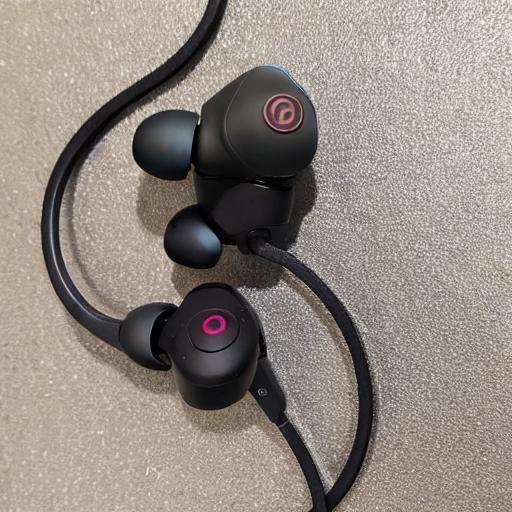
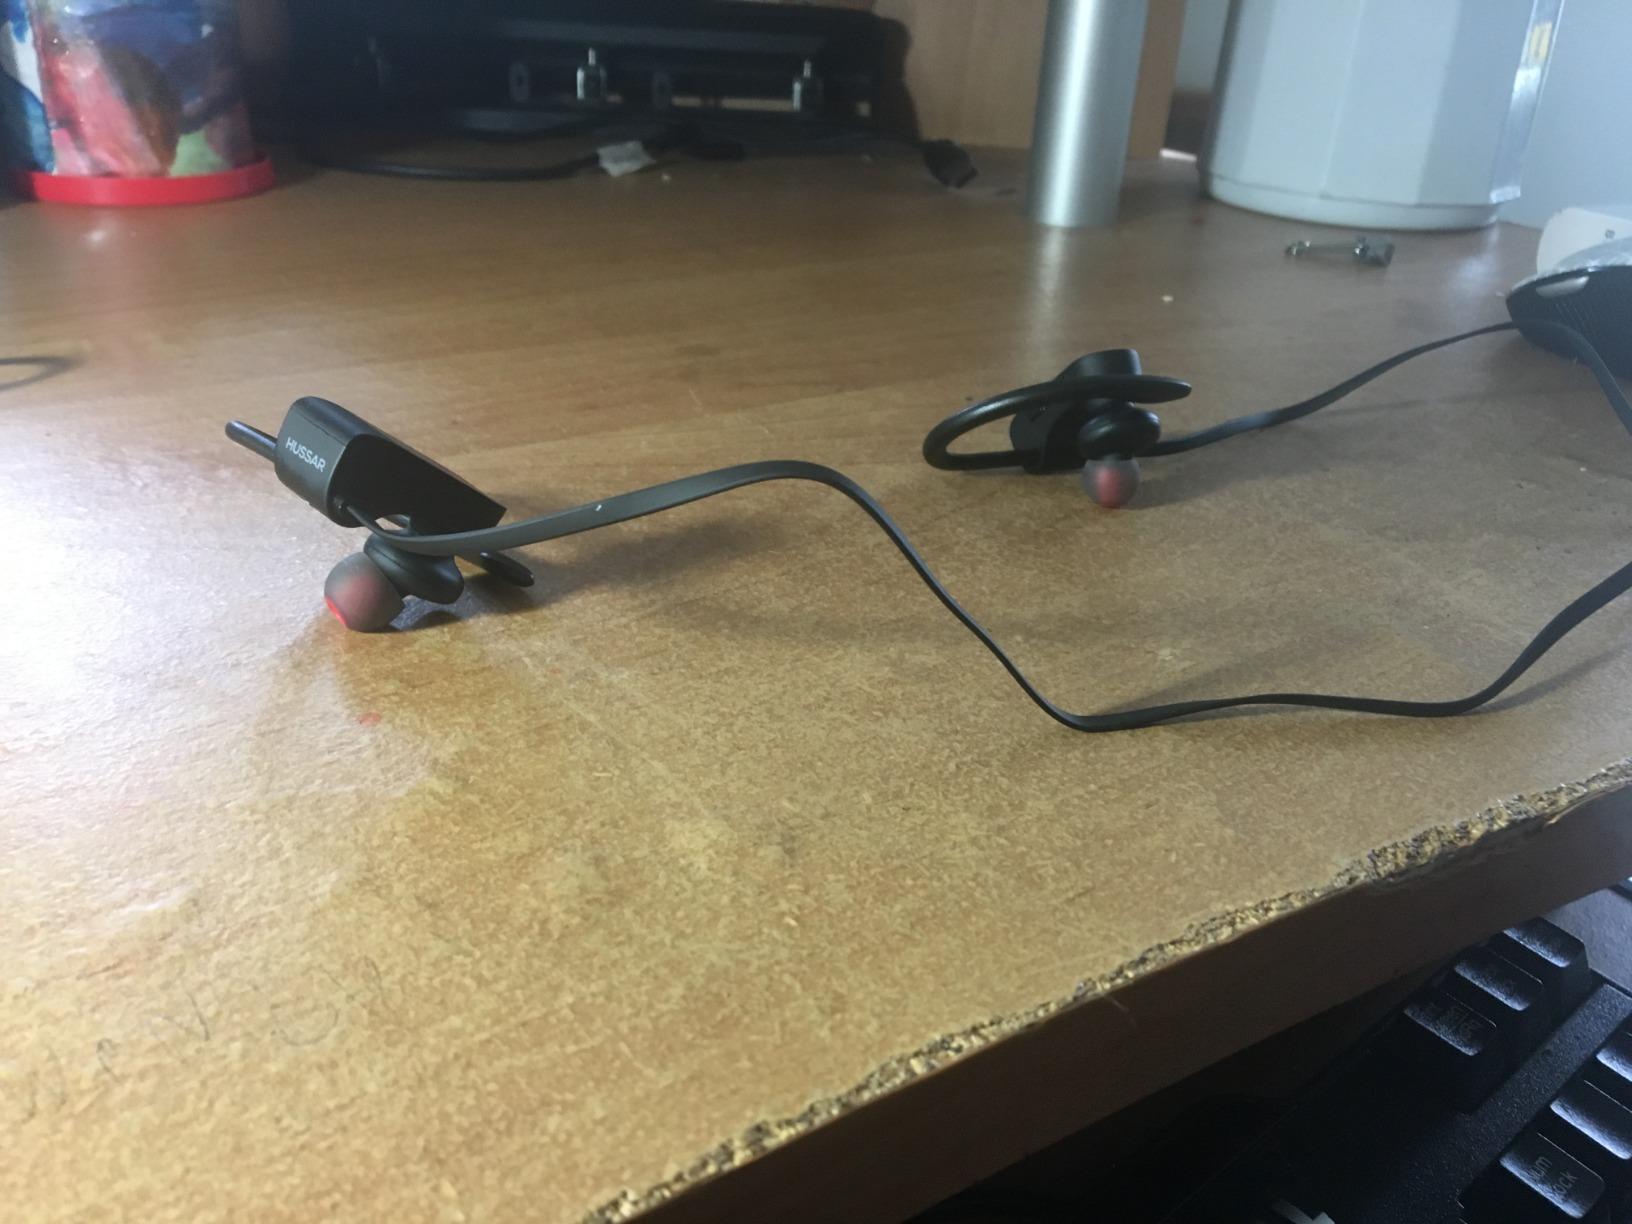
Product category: headphones
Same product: no